Regalia of the Pharaoh

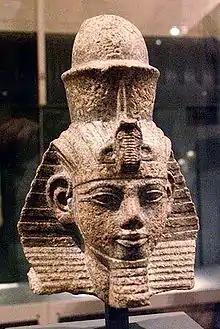
Pharaoh Amenhotep III and his regalia, the headdress, the pschent, the false beard and the uraeus.

The Regalia of the Pharaoh or Pharaoh's attributes are the symbolic objects of royalty in ancient Egypt (crowns, headdresses, scepters). In use between 3150 and 30 BC, these attributes were specific to pharaohs, but also to certain gods such as Atum, Ra, Osiris and Horus. In Egyptian mythology, these powerful gods were considered the original holders of royal power and the first rulers of the Nile Valley.